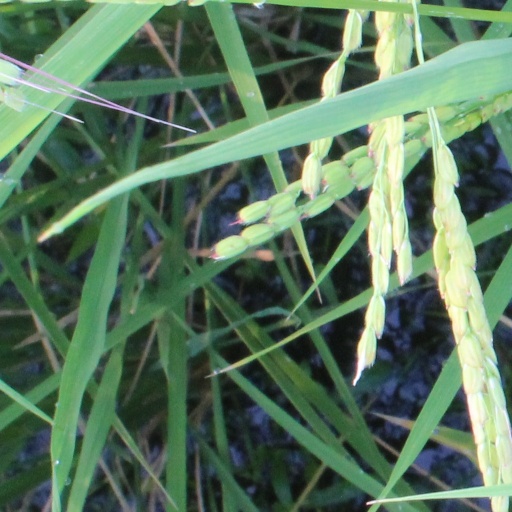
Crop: rice